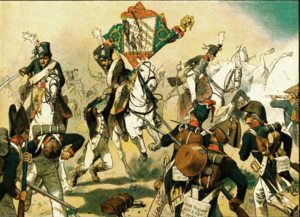
Pierre Claude Pajol, né « Pajot » le 3 février 1772 à Besançon et mort le 20 mars 1844 à Paris, est un général d'Empire et homme politique français. Il est l'une des grandes figures de la cavalerie légère de Napoléon Iᵉʳ.
La bataille d'Heilsberg eut lieu le 10 juin 1807 entre l'armée française commandée par Napoléon et l'armée russe commandée par Bennigsen, à proximité de la ville d’Heilsberg, actuellement Lidzbark Warmiński.
Pierre Joseph Habert, né le 22 décembre 1773 à Avallon dans l'Yonne et mort le 19 mai 1825 à Montréal, dans le même département, est un général français de la Révolution et de l’Empire. Après avoir servi dans l'armée de 1792 à 1797, il sert en Irlande et en Égypte et obtient tous les grades jusqu'à celui de colonel en 1802. Sous l'Empire, il commande un régiment d'infanterie pendant la campagne de 1805 contre l'Autriche. Lors des opérations en Prusse et en Pologne de 1806 à 1807, il se distingue à Iéna, Golymin, Eylau et Heilsberg où il est blessé à deux reprises.